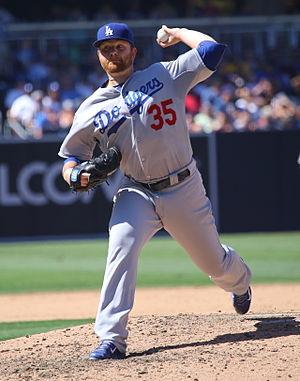
Brett Franklin Anderson est un lanceur gaucher des Cubs de Chicago de la Ligue majeure de baseball.